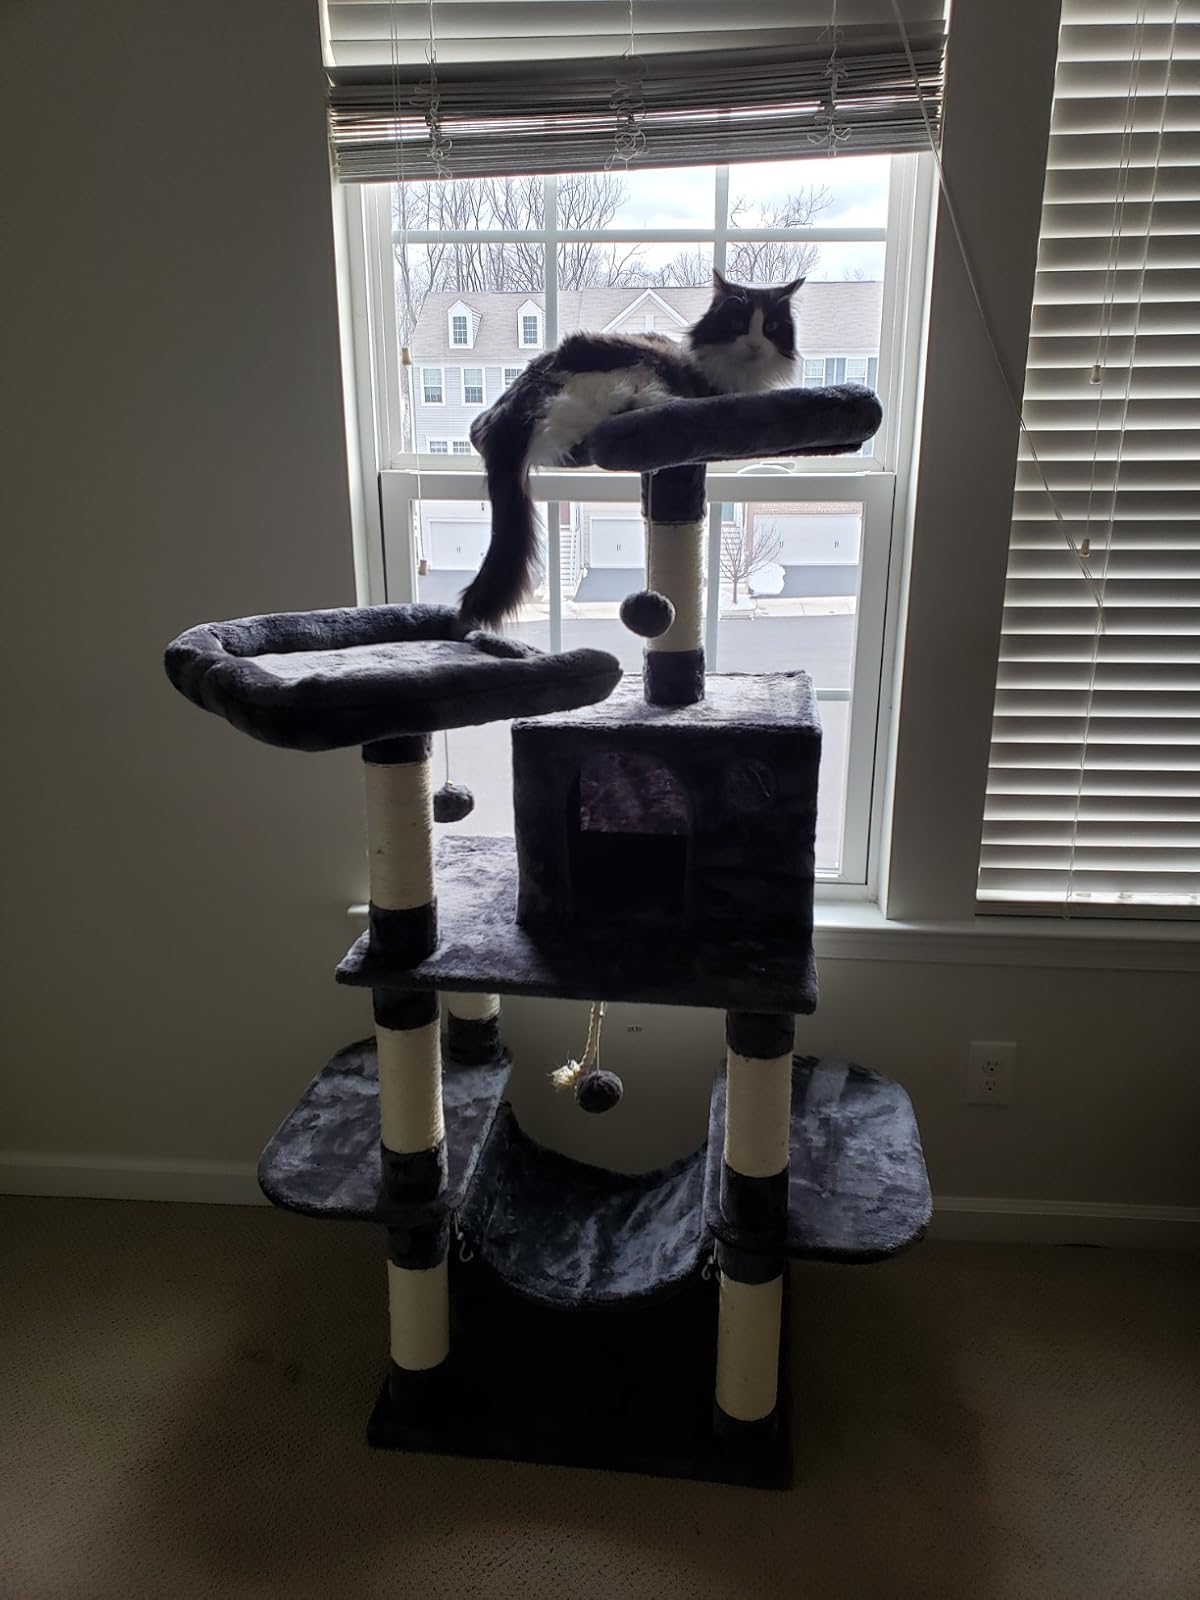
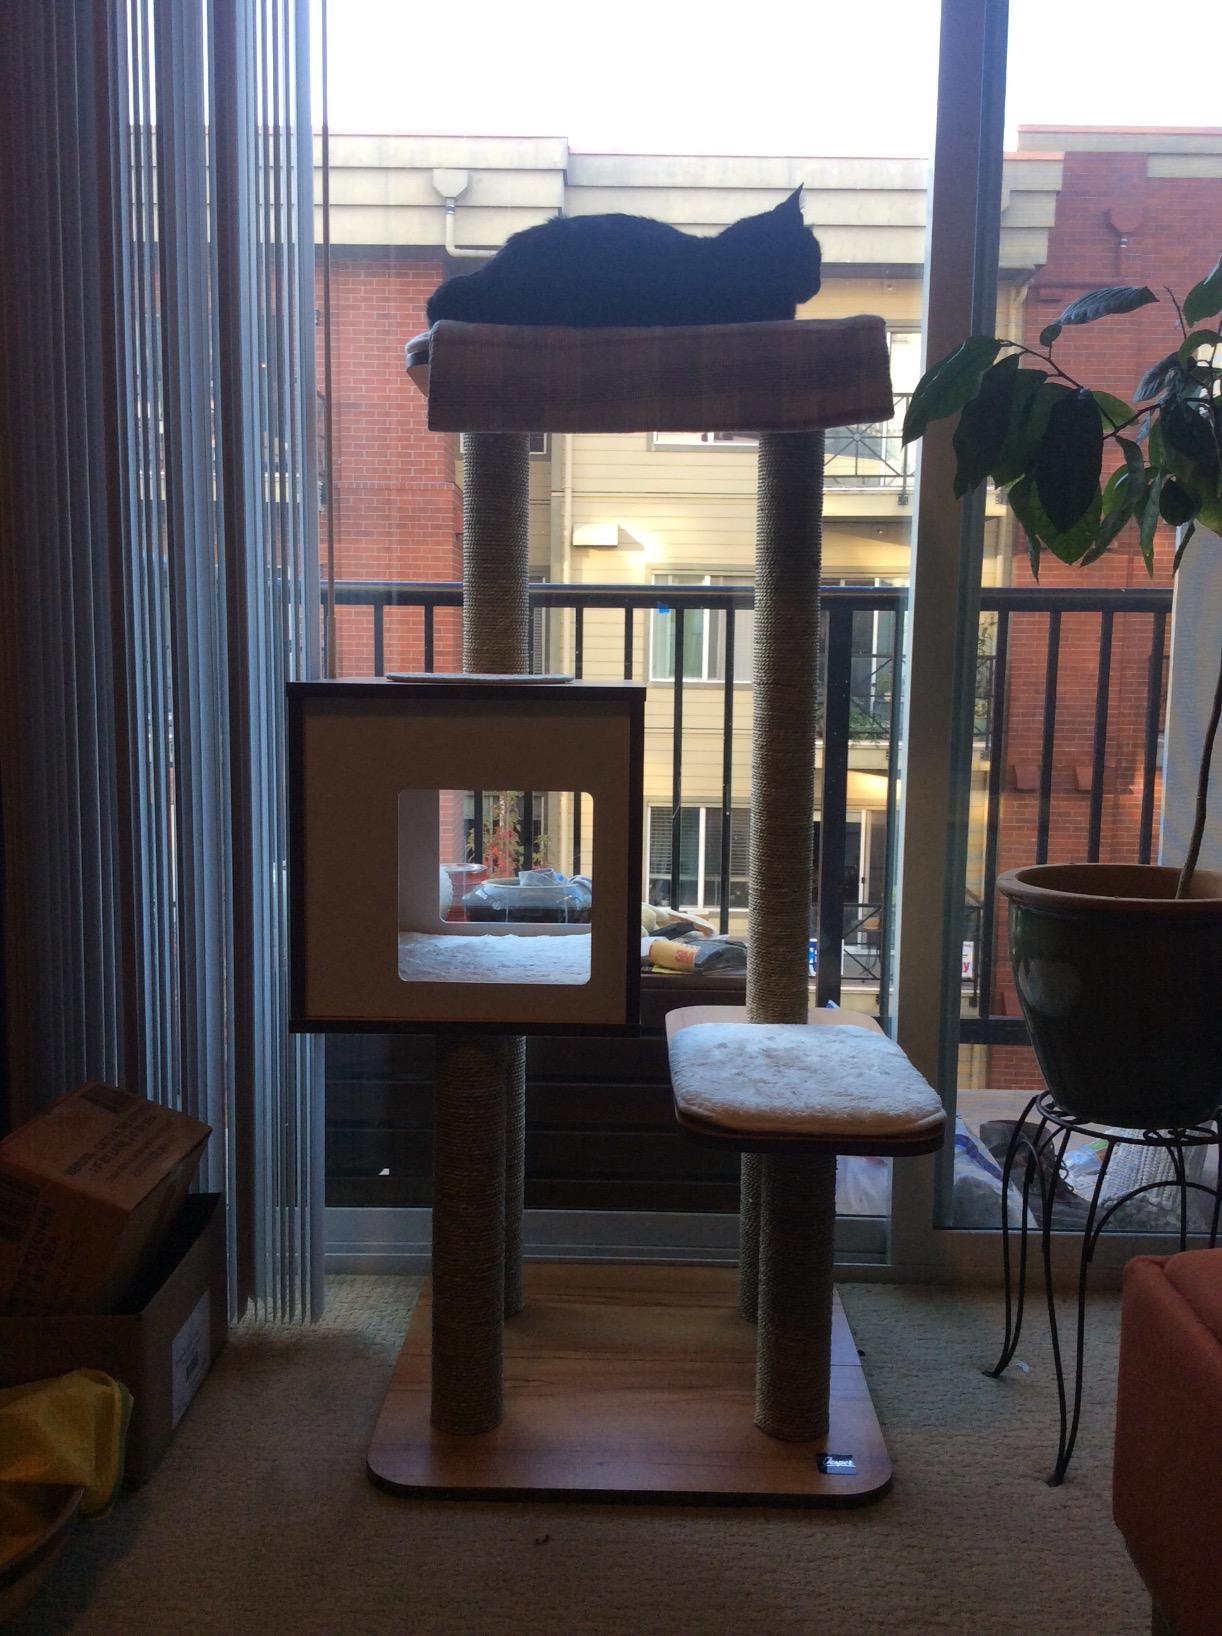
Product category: items_cat tree
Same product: no